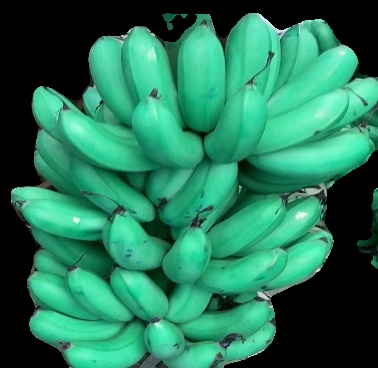
Variety: rasbale
Grade: grade1